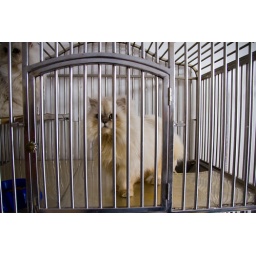
White exotic cat in cage. Feng Yan sells cats from his apartment in Andingmen. 17/01/2010, Beijing, China.